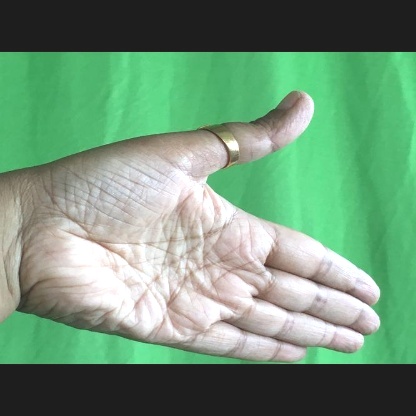
Mudra: Ardhachandran